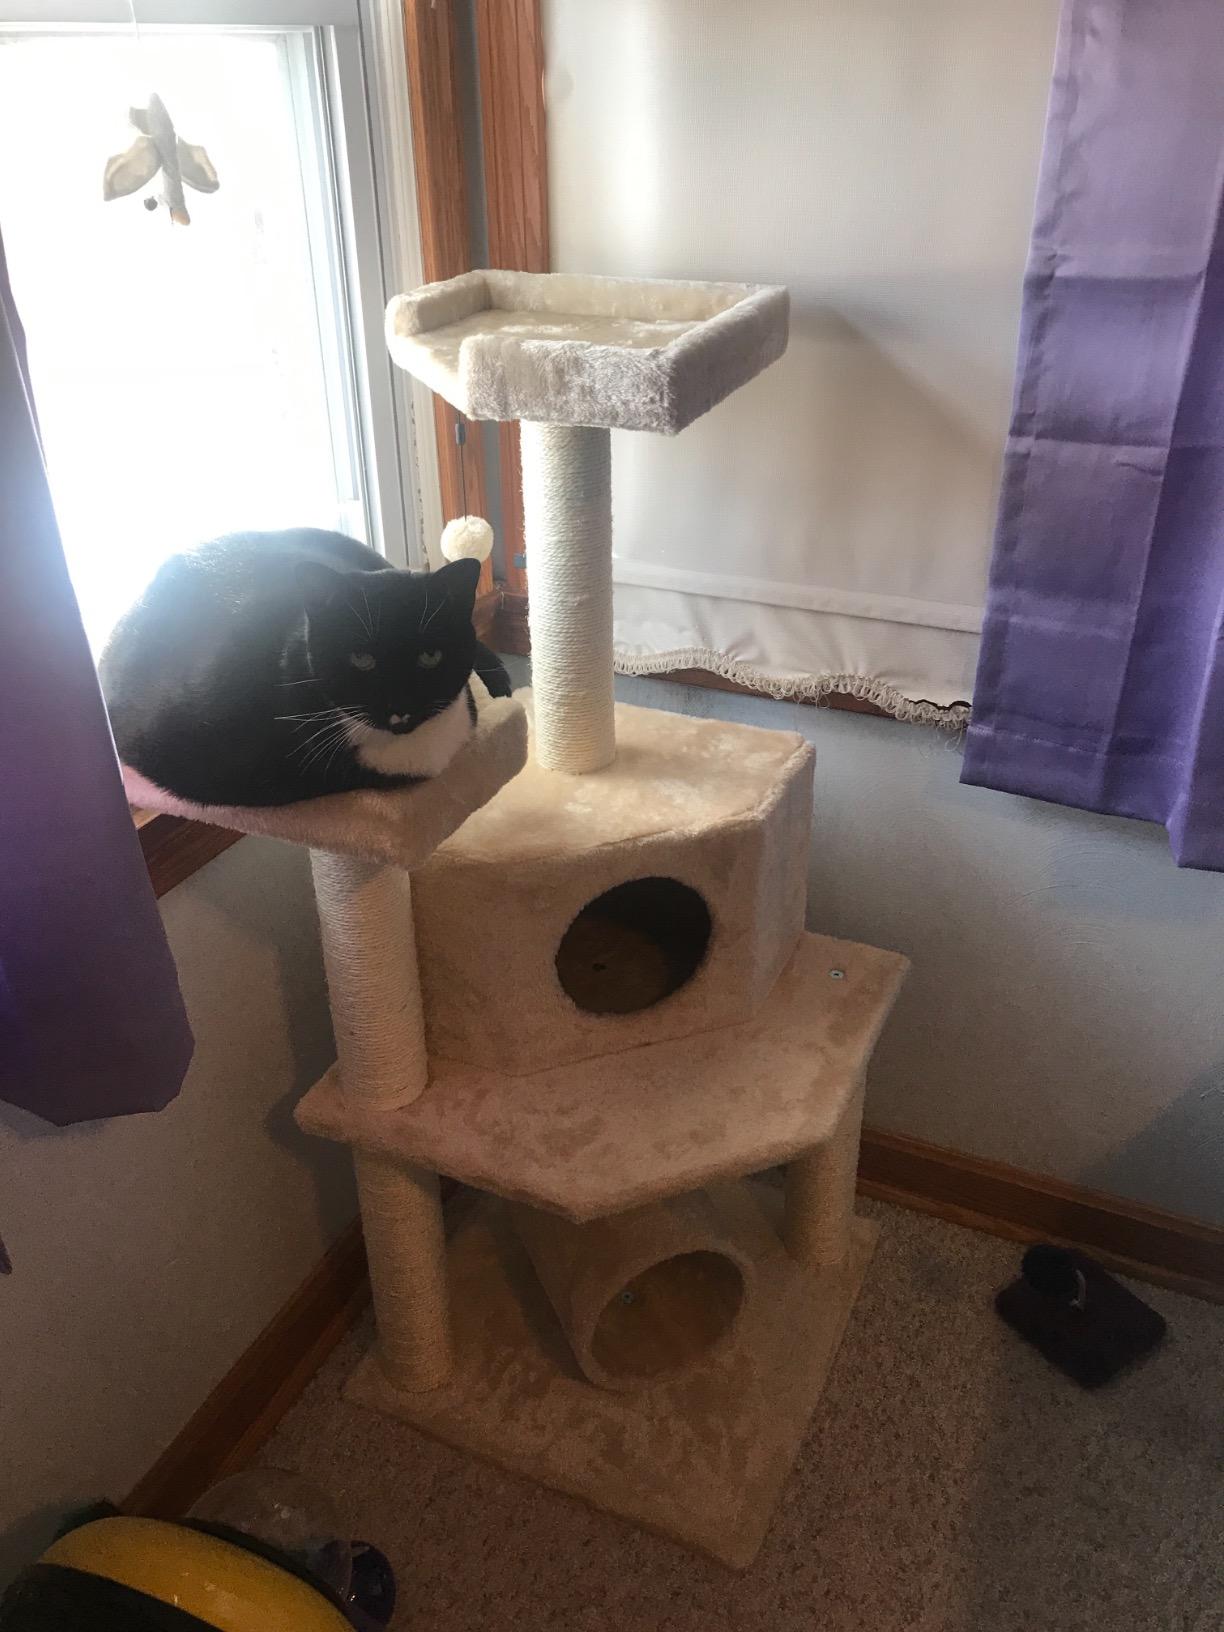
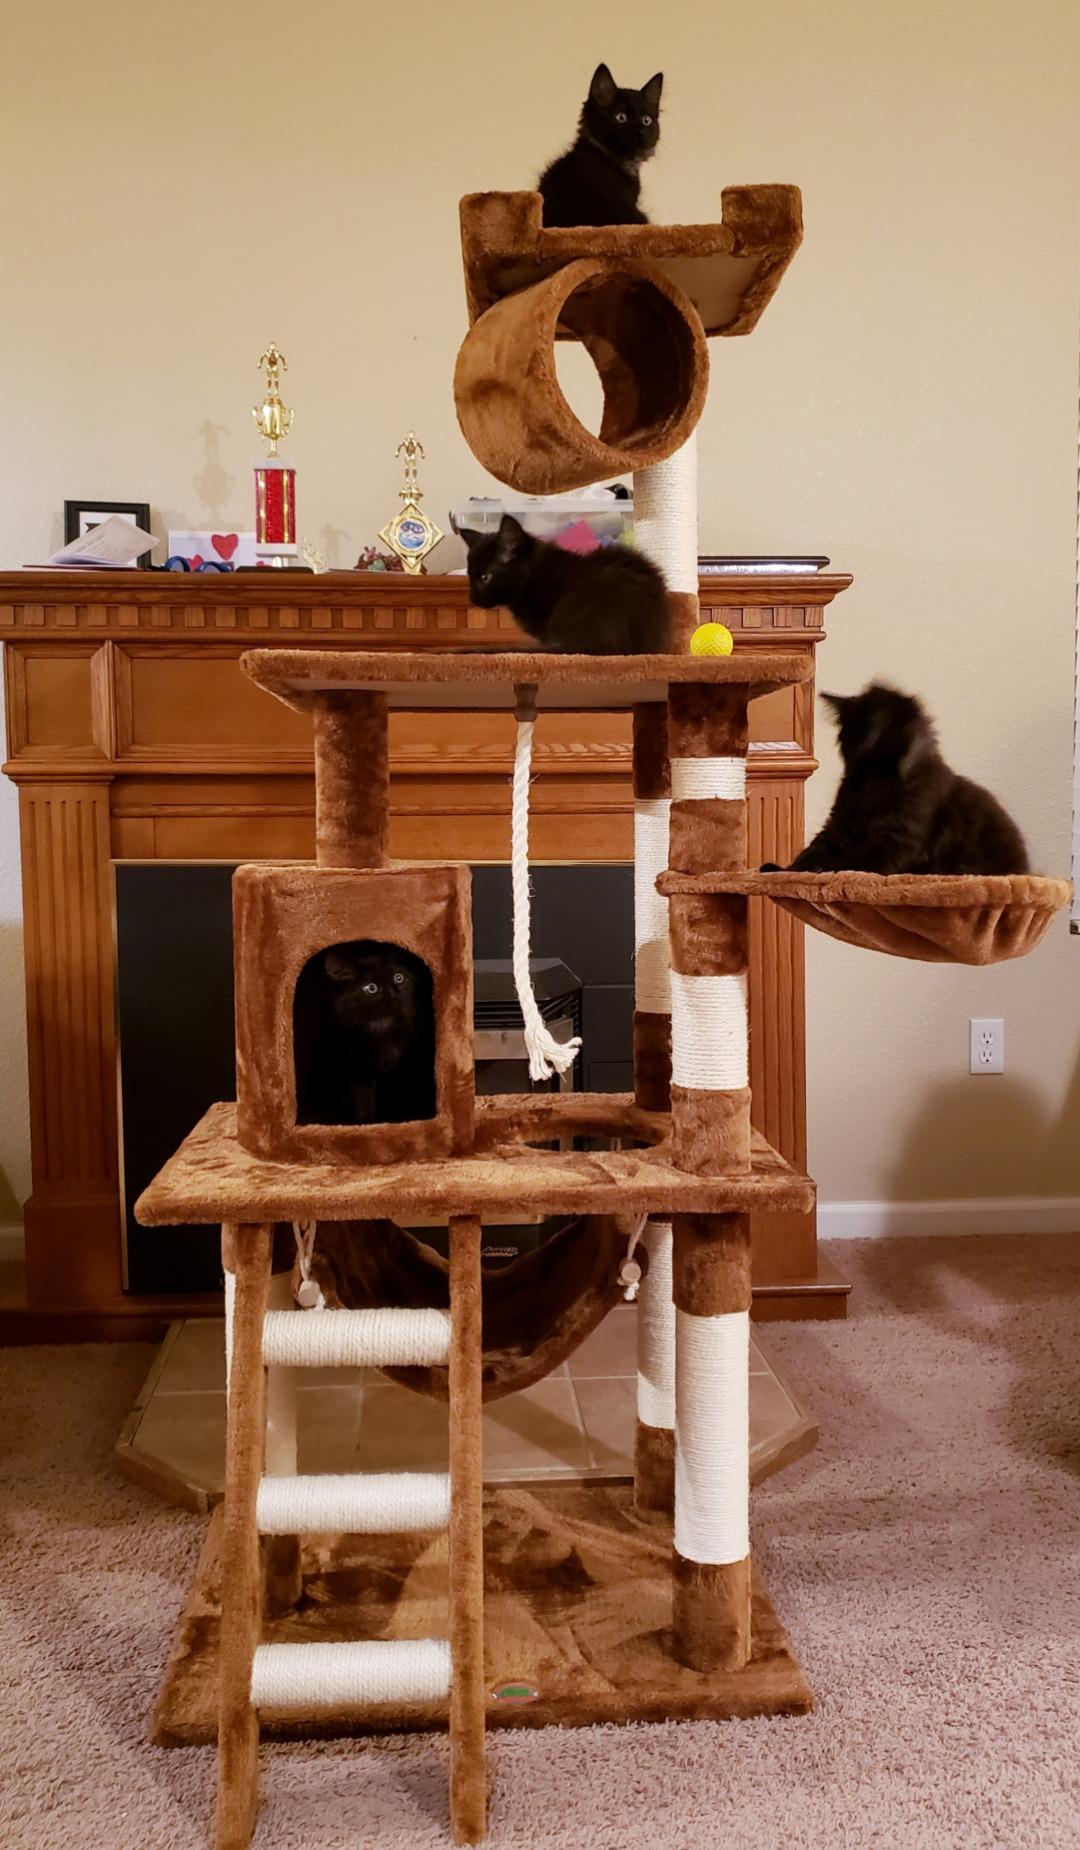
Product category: items_cat tree
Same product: no